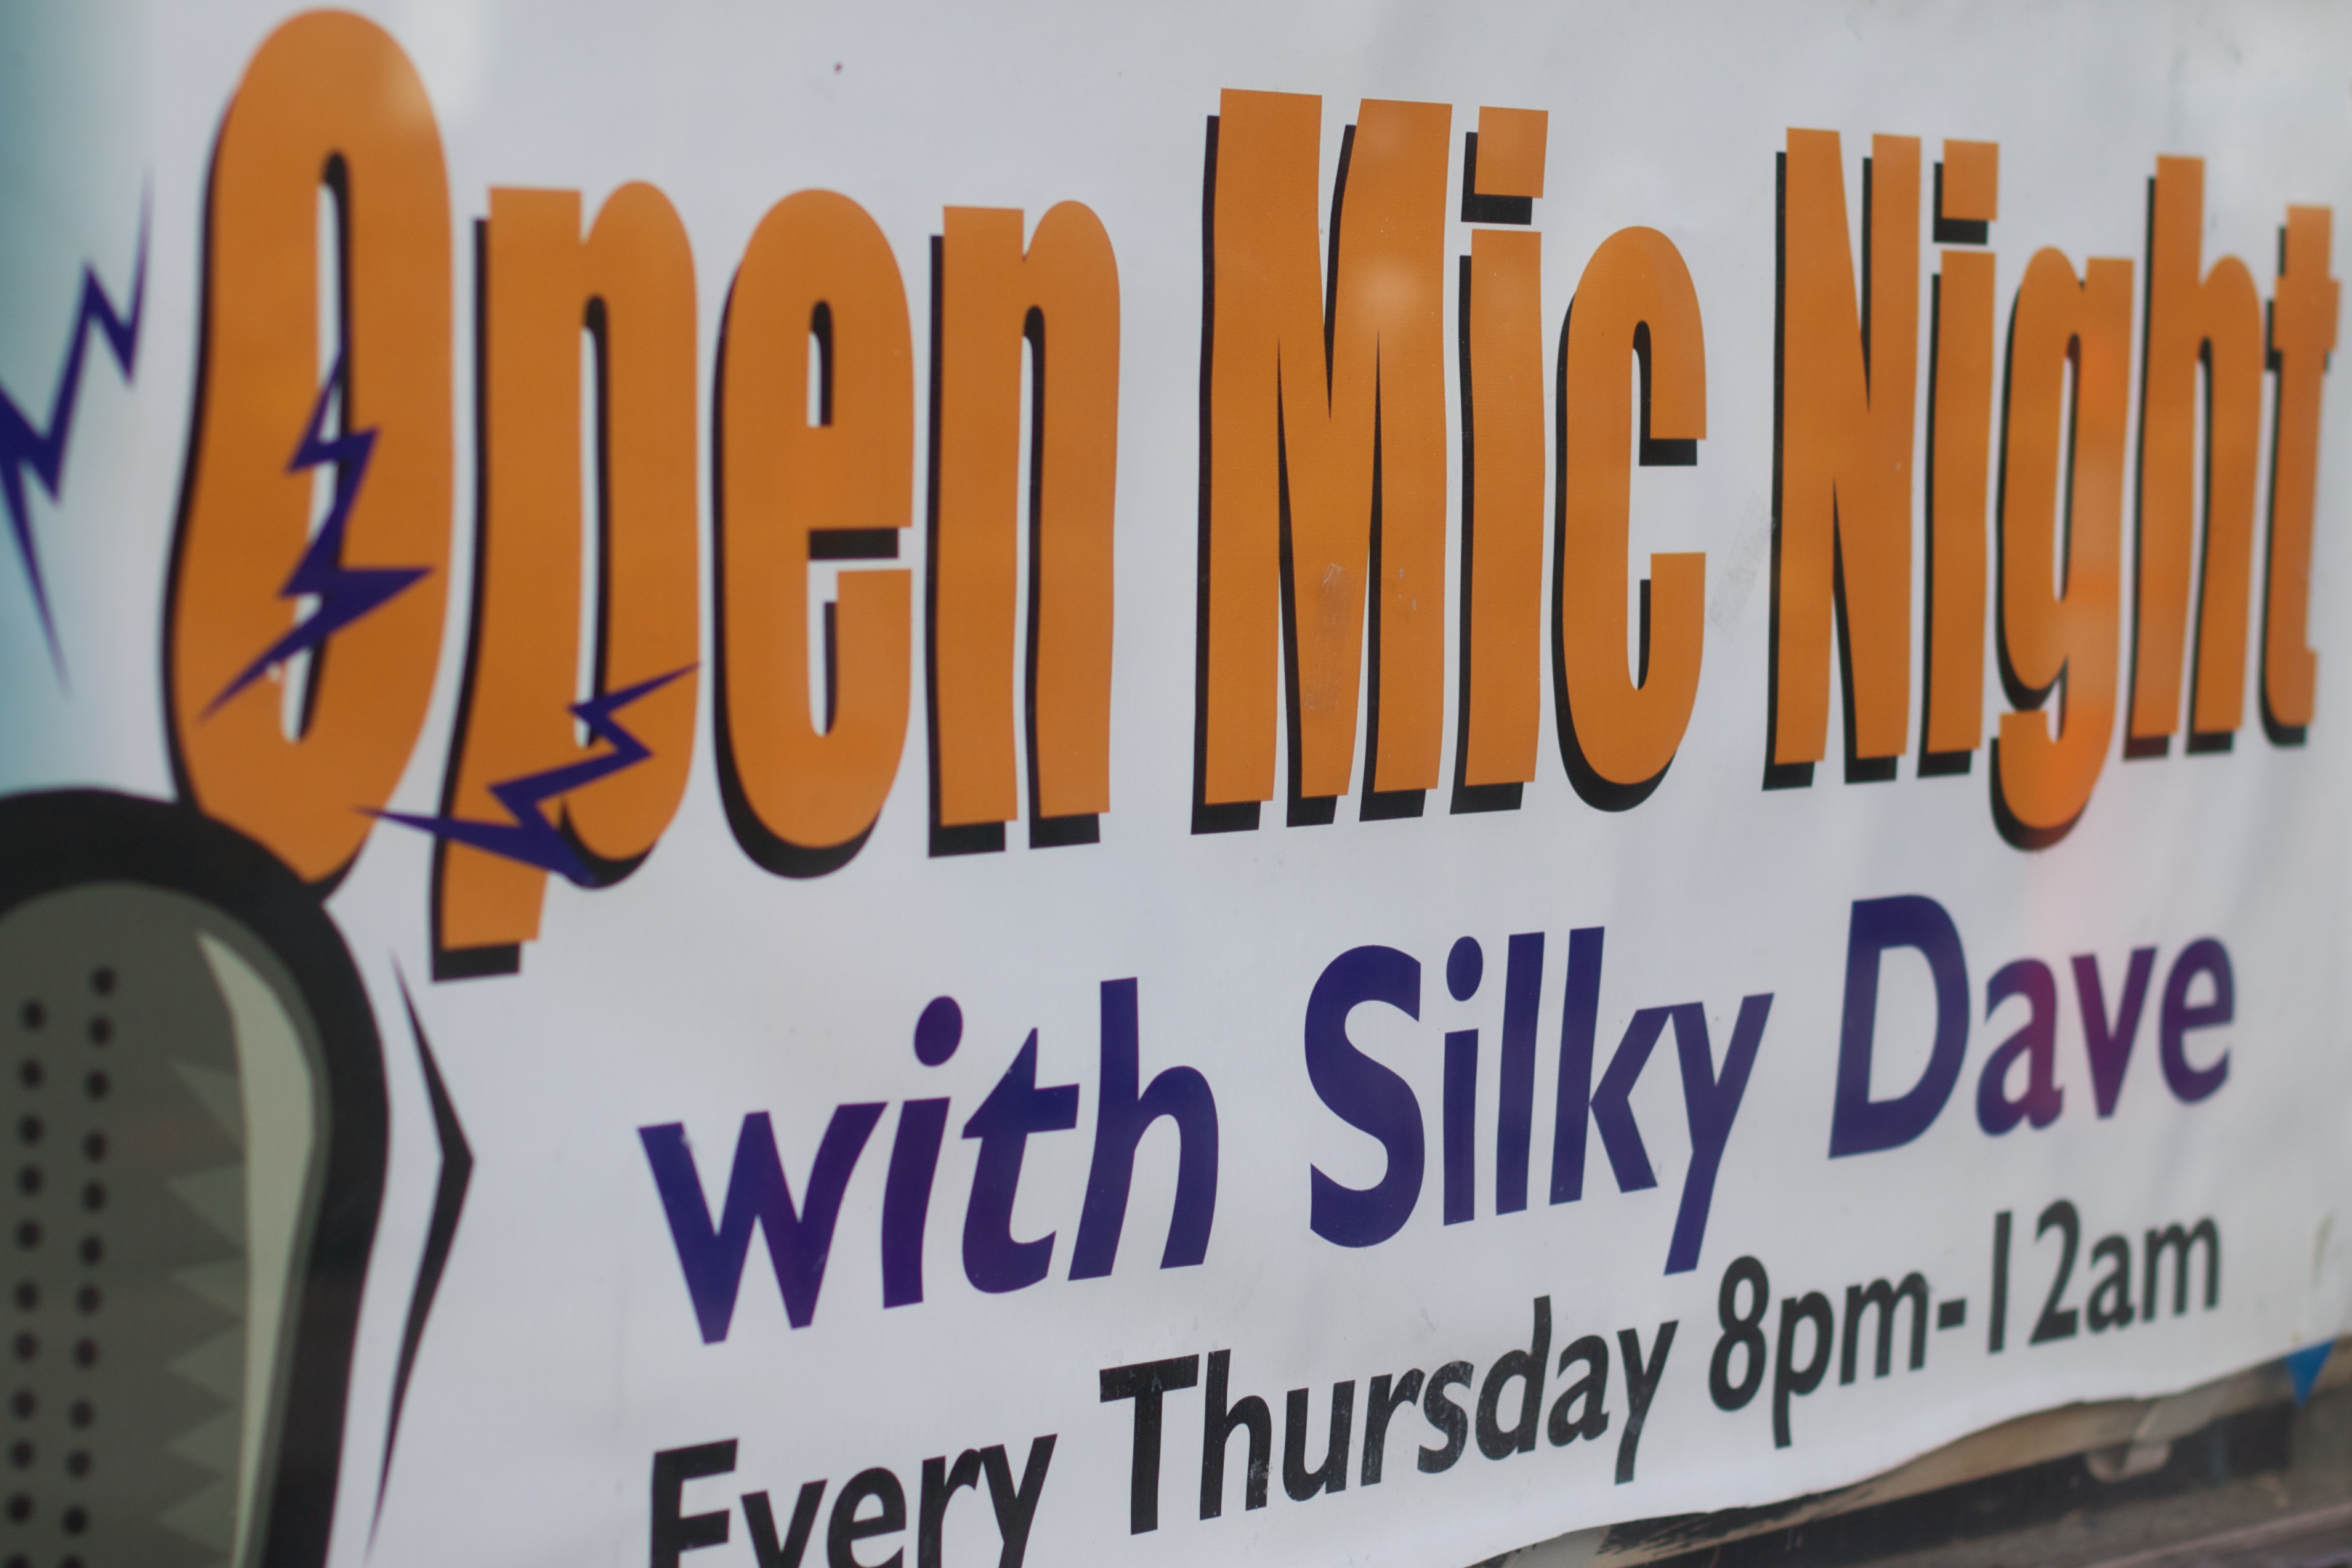
advertising, sign, banner, font, ds106, vehicle registration plate